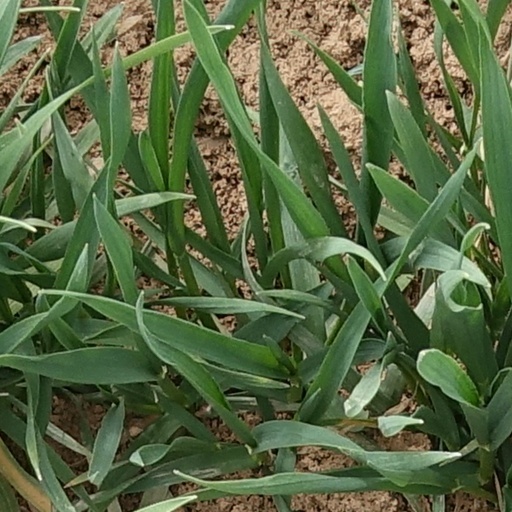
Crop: wheat